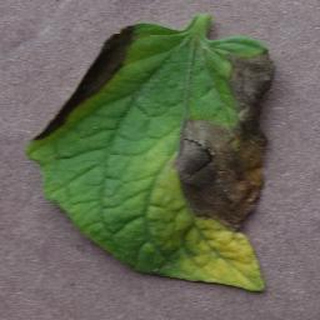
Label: tomato_early_blight